Close-in weapon system

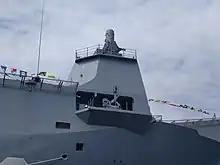
Phalanx CIWS and Aselsan STOP RCWS aboard the TCG ship "Anadolu"

A gun-based CIWS usually consists of a combination of radars, computers and rotary or revolver cannon placed on a rotating, automatically aimed gun mount. Examples of gun-based CIWS products in operation are: